Williams Air Force Base

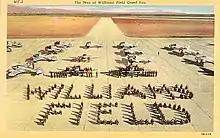
Postcard from Williams Field showing aircraft and cadets standing in formation

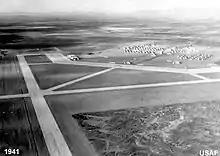
Williams Army Airfield Arizona 1941

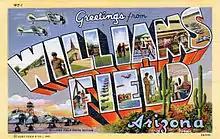
World War II postcard

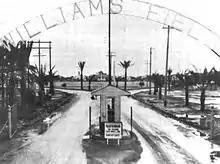
Williams Army Airfield - Main Gate 1942

During World War II, Williams Field was under the command of the 89th Army Air Force Base Unit, AAF West Coast Training Center. The flying organization was the 38th (Bombardier and Specialized Twin- and 4-Engine) Flying Training Wing. Thousands of future P-38 Lightning pilots learnt their twin-engine flying skills flying the Beech AT-10 Wichita at Williams. By July 1942, there were 79 AT-10s assigned to the field, however the hot, dry climate of Arizona tended to dry out the wood and glue of the wooden AT-10s, causing at least 10 flying cadets to lose their lives in crashes. Training with the AT-10 was stopped and the aircraft were flown to more humid locations. They were replaced by the Cessna AT-17 Bobcat twin engine trainers, however the AT-17 was seen as "too easy to fly" and were replaced by the more demanding Curtiss-Wright AT-9. By January 1943, almost 200 AT-9s were at the airfield.